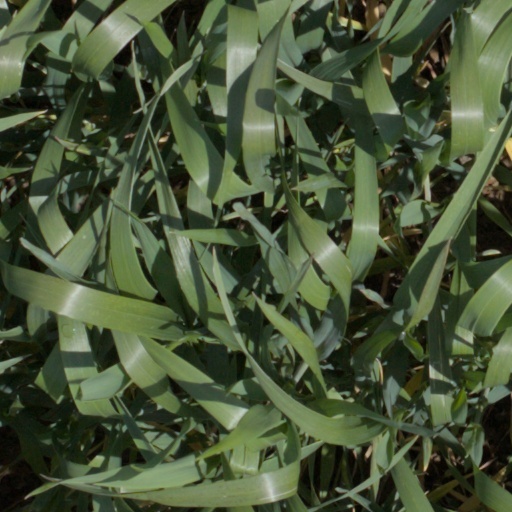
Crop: wheat